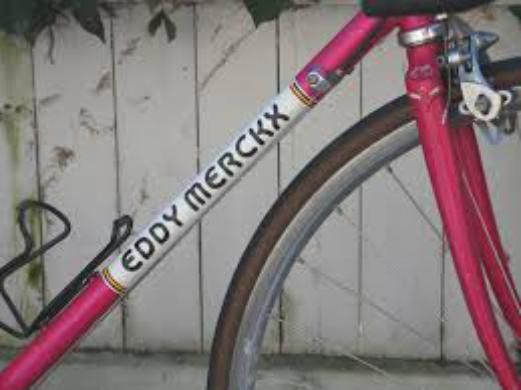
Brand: merckx
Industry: Transportation